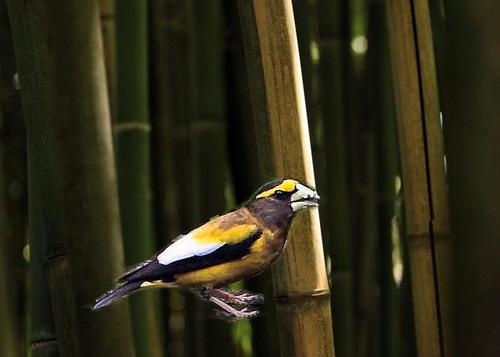
Bird species: Evening_Grosbeak
Bird type: landbird
Background: land